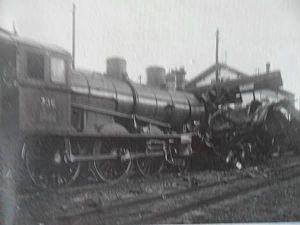
Cette liste d'accidents ferroviaires en Suisse est une liste non exhaustive des accidents de chemin de fer survenus en Suisse.